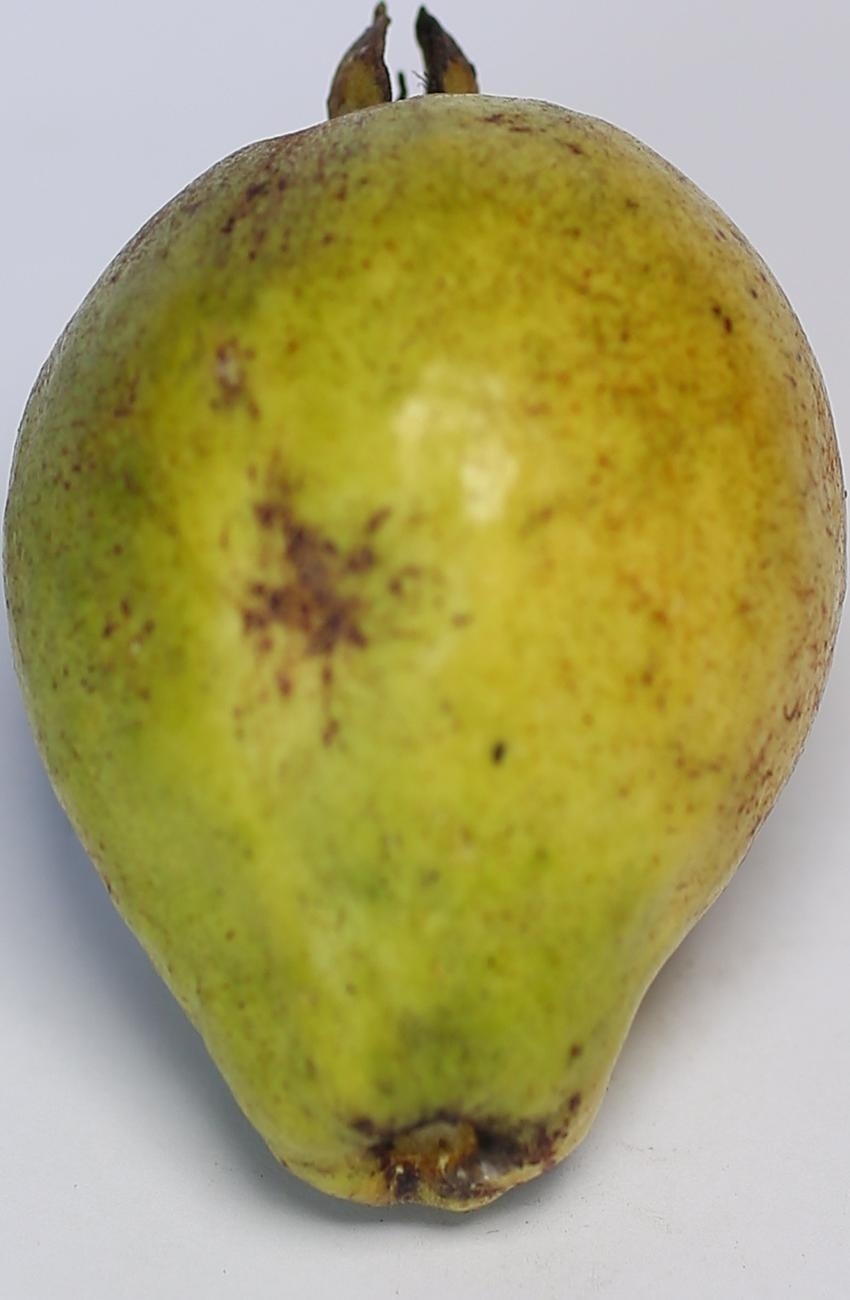
Maturity: green
Variety: riyali